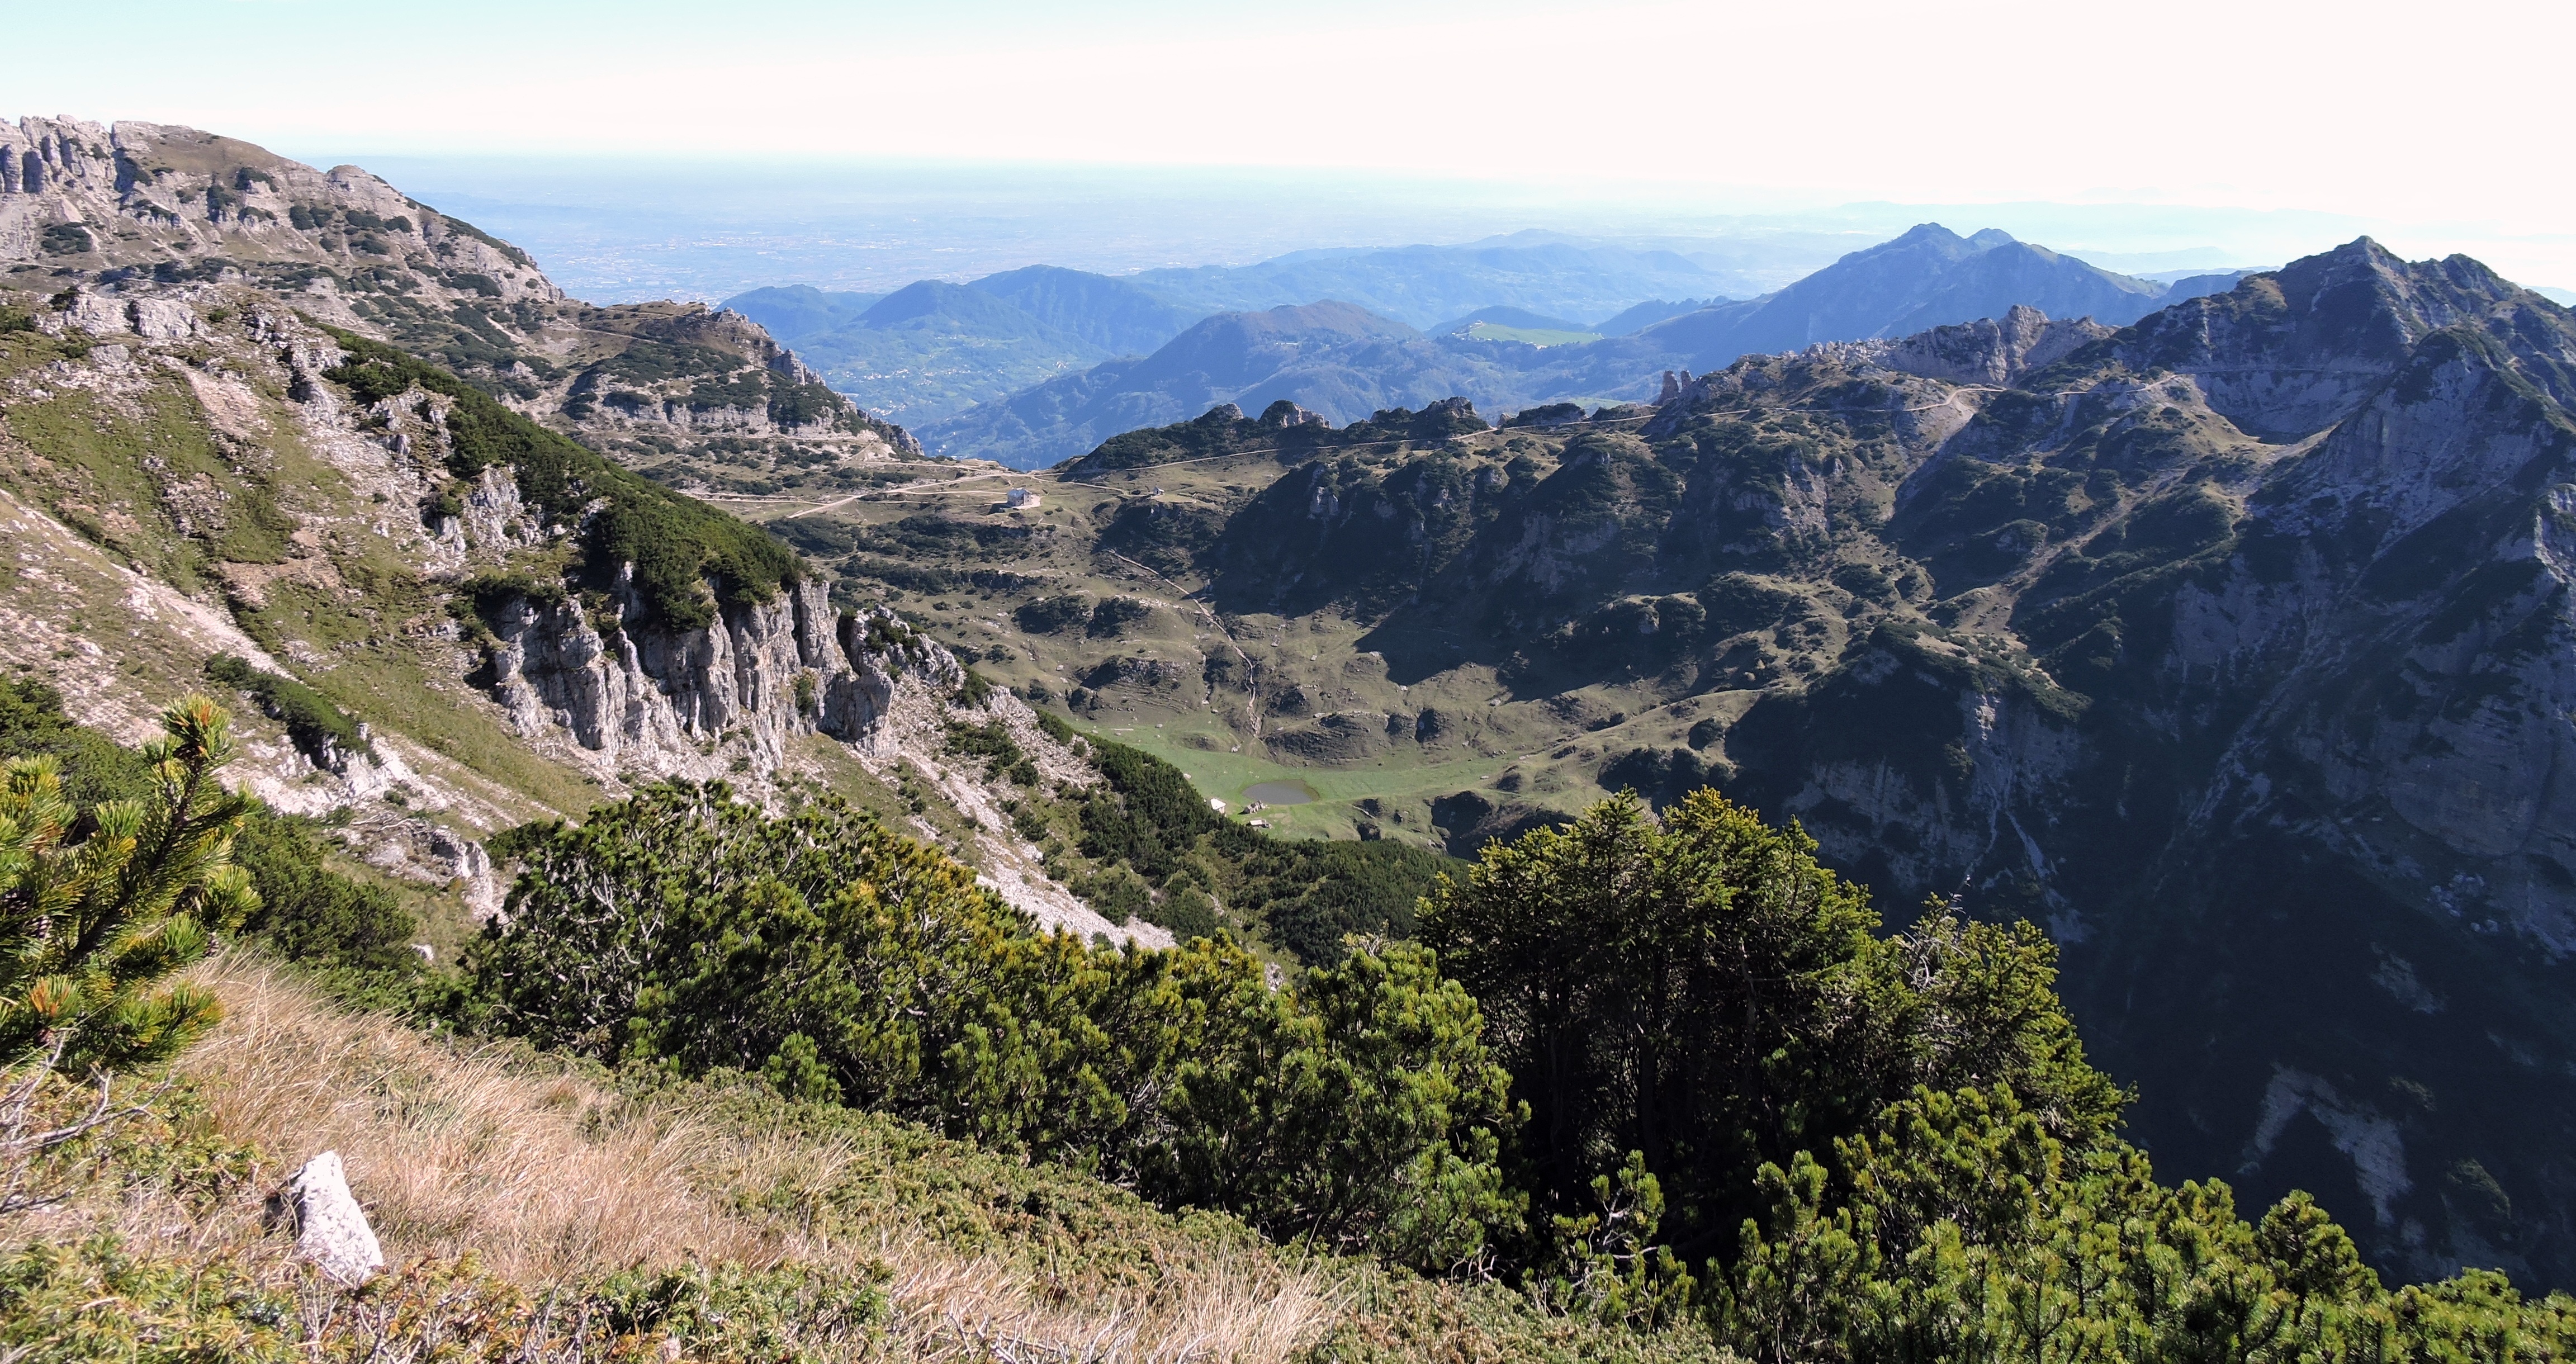
landscape, wilderness, walking, mountain, hiking, trail, adventure, valley, mountain range, italy, national park, ridge, hills, alps, ravine, plateau, veneto, fell, carega, landform, mountain pass, geographical feature, mountainous landforms